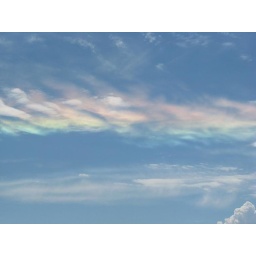
There were tons of other clouds in the sky that were just white. Just this small group was colored.